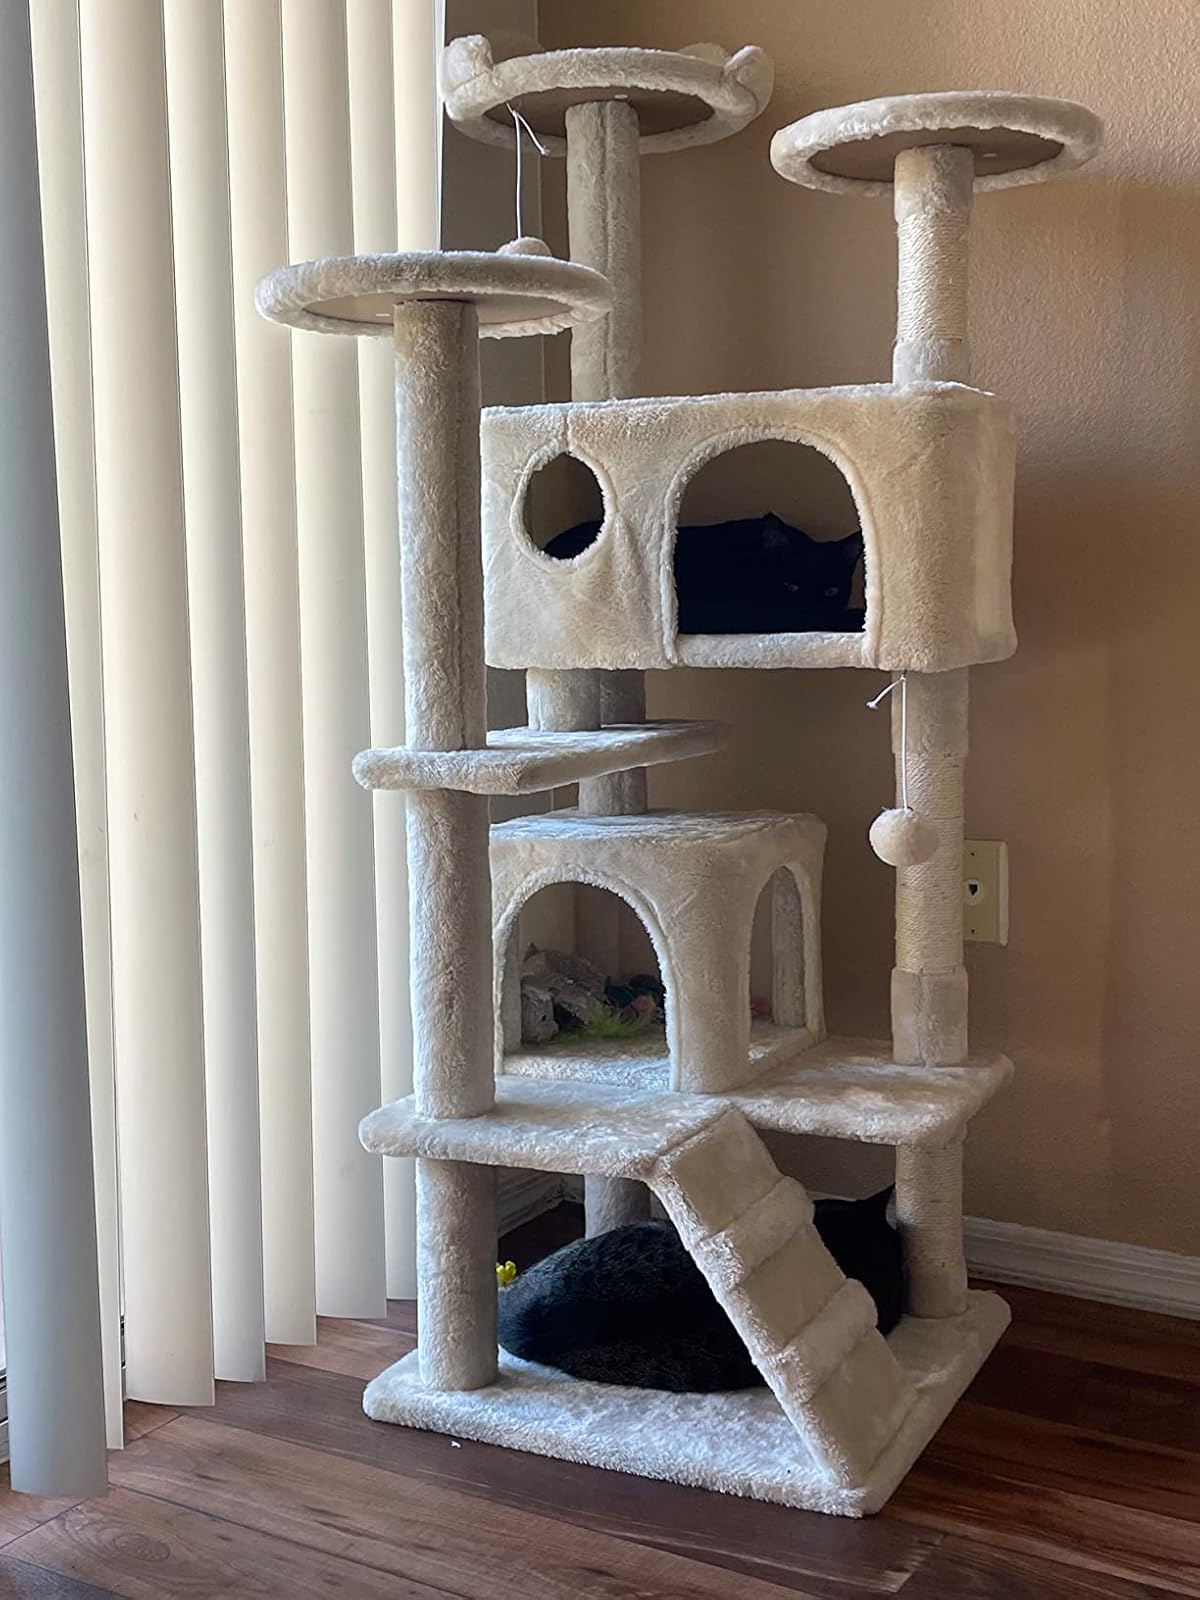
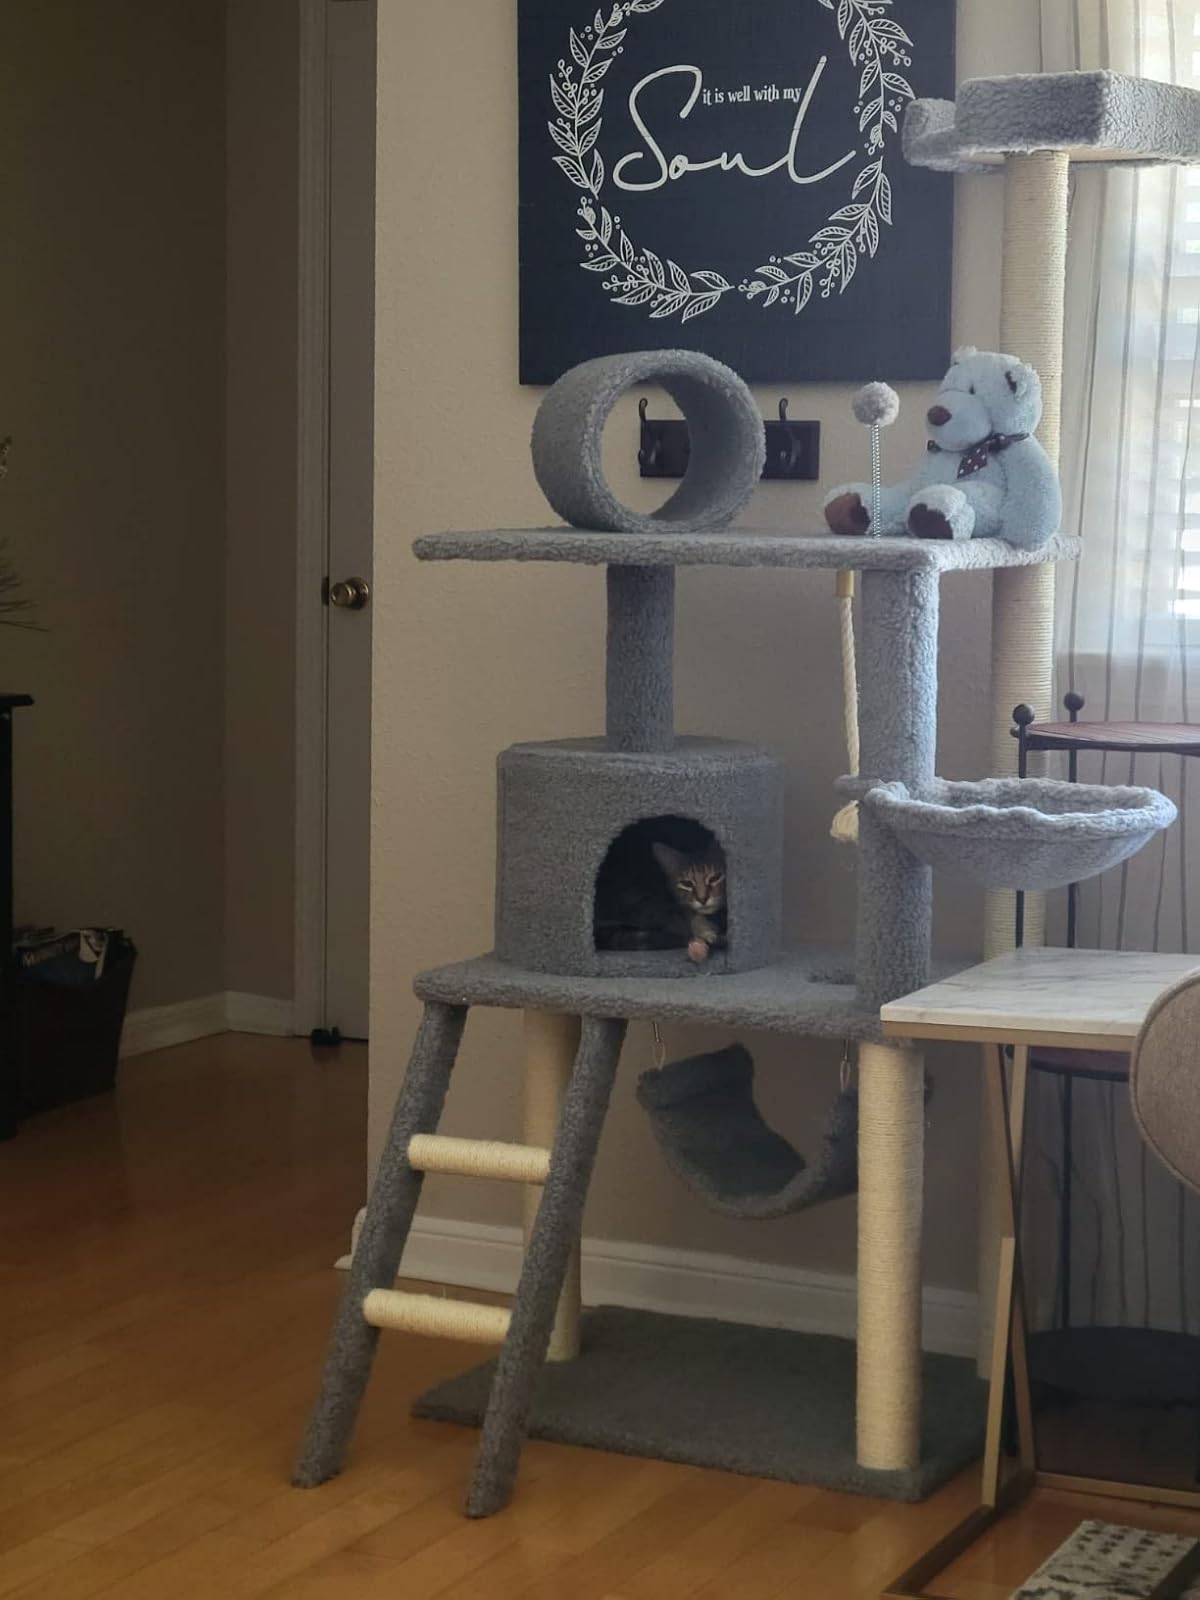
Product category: items_cat tree
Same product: no